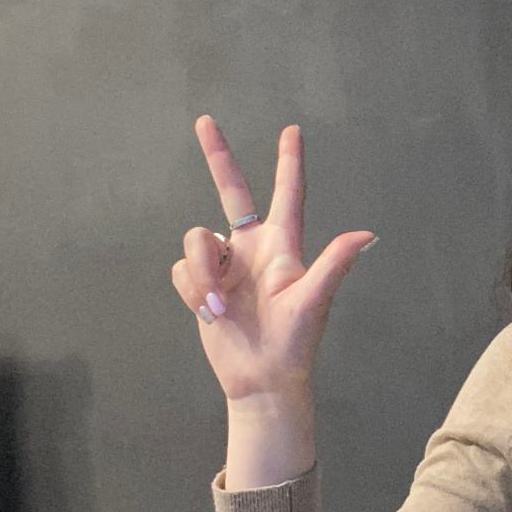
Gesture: three2